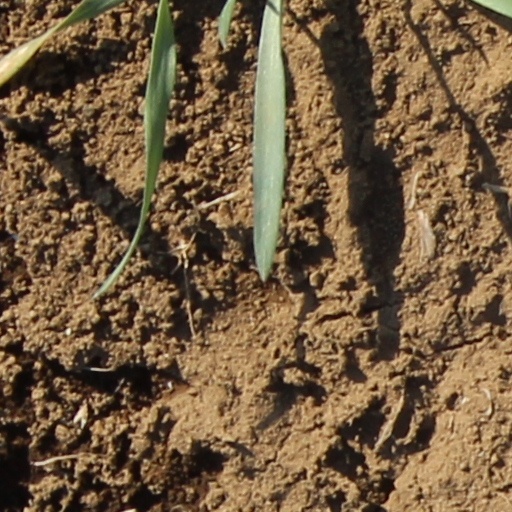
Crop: wheat